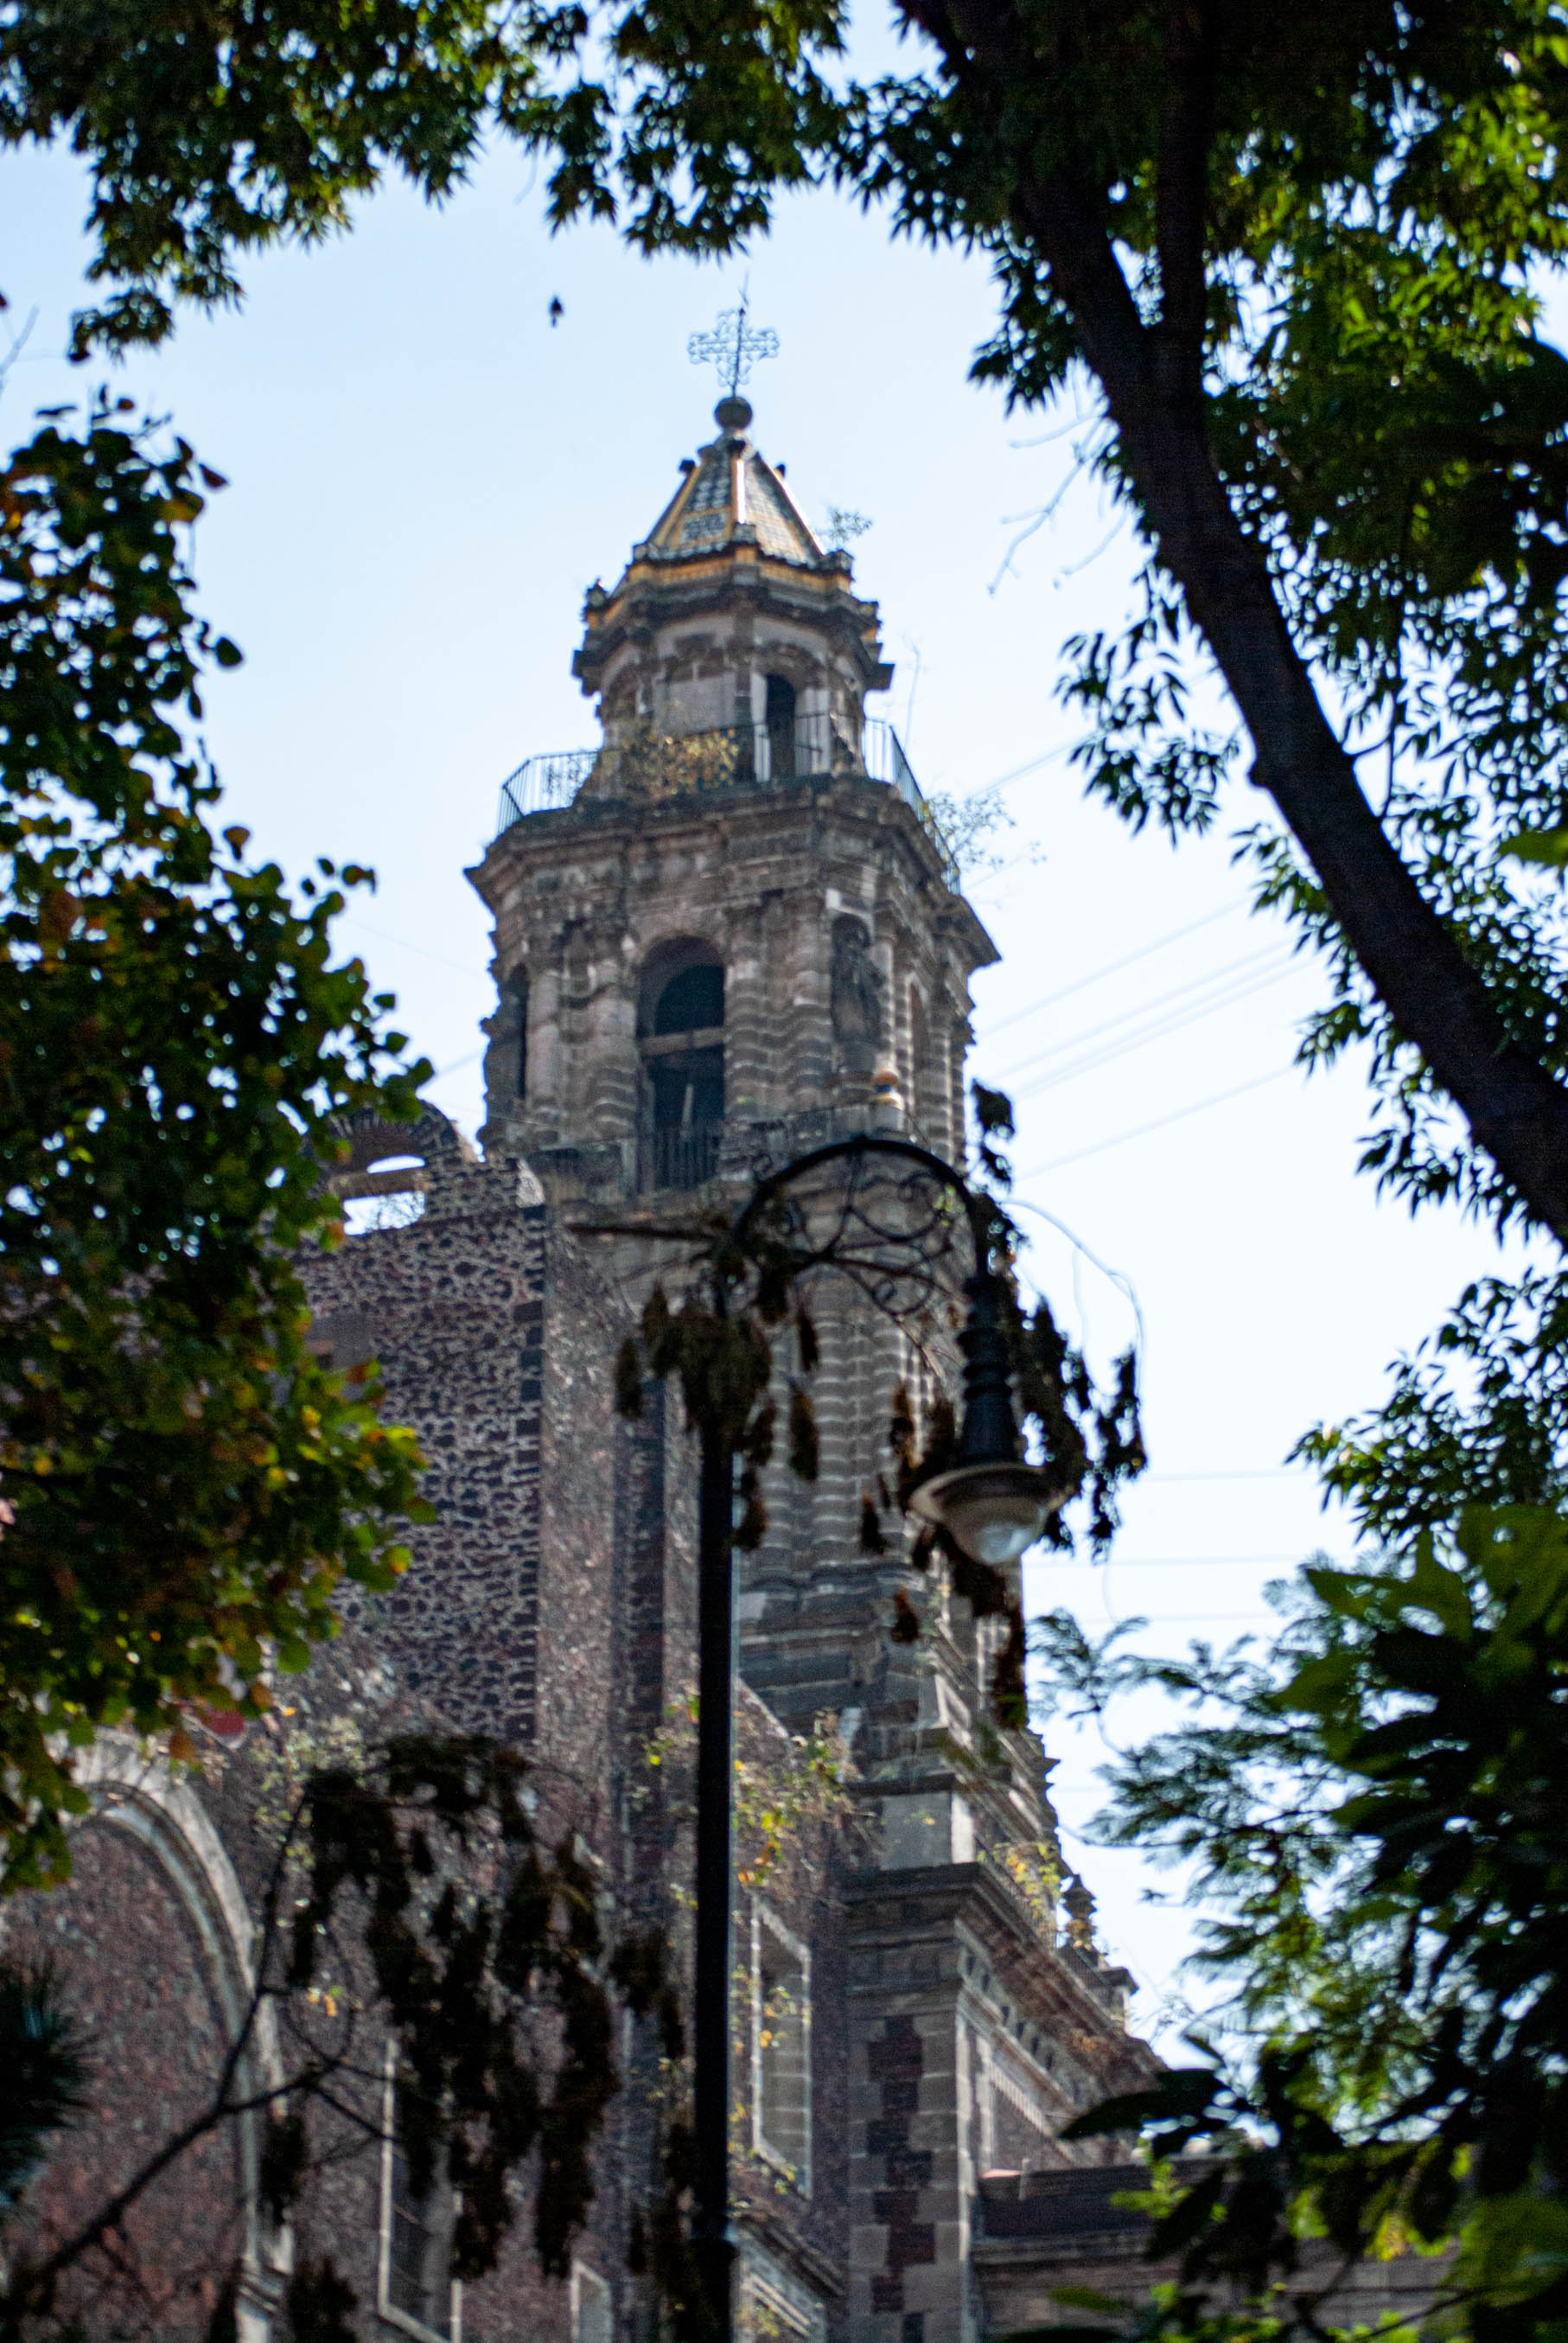
mexico, street, tree, road, city, sky, building, window, tower, vegetation, woody plant, facade, turret, steeple, finial, plant, spire, clock tower, medieval architecture, chapel, church, place of worship, bell tower, parish, convent, historic site, cathedral